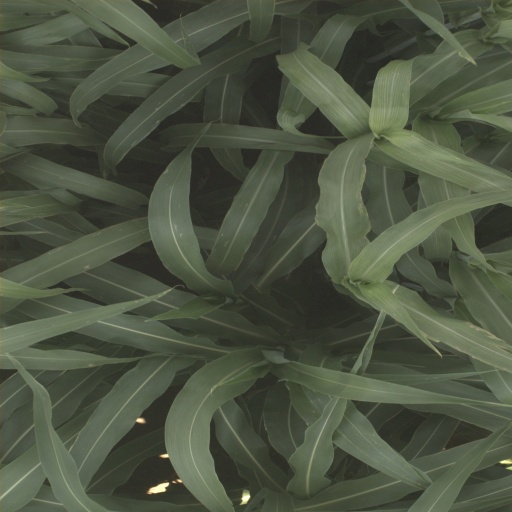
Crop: sorghum